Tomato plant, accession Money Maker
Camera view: horizontal (90 deg, fisheye); turntable rotation: 210 degrees
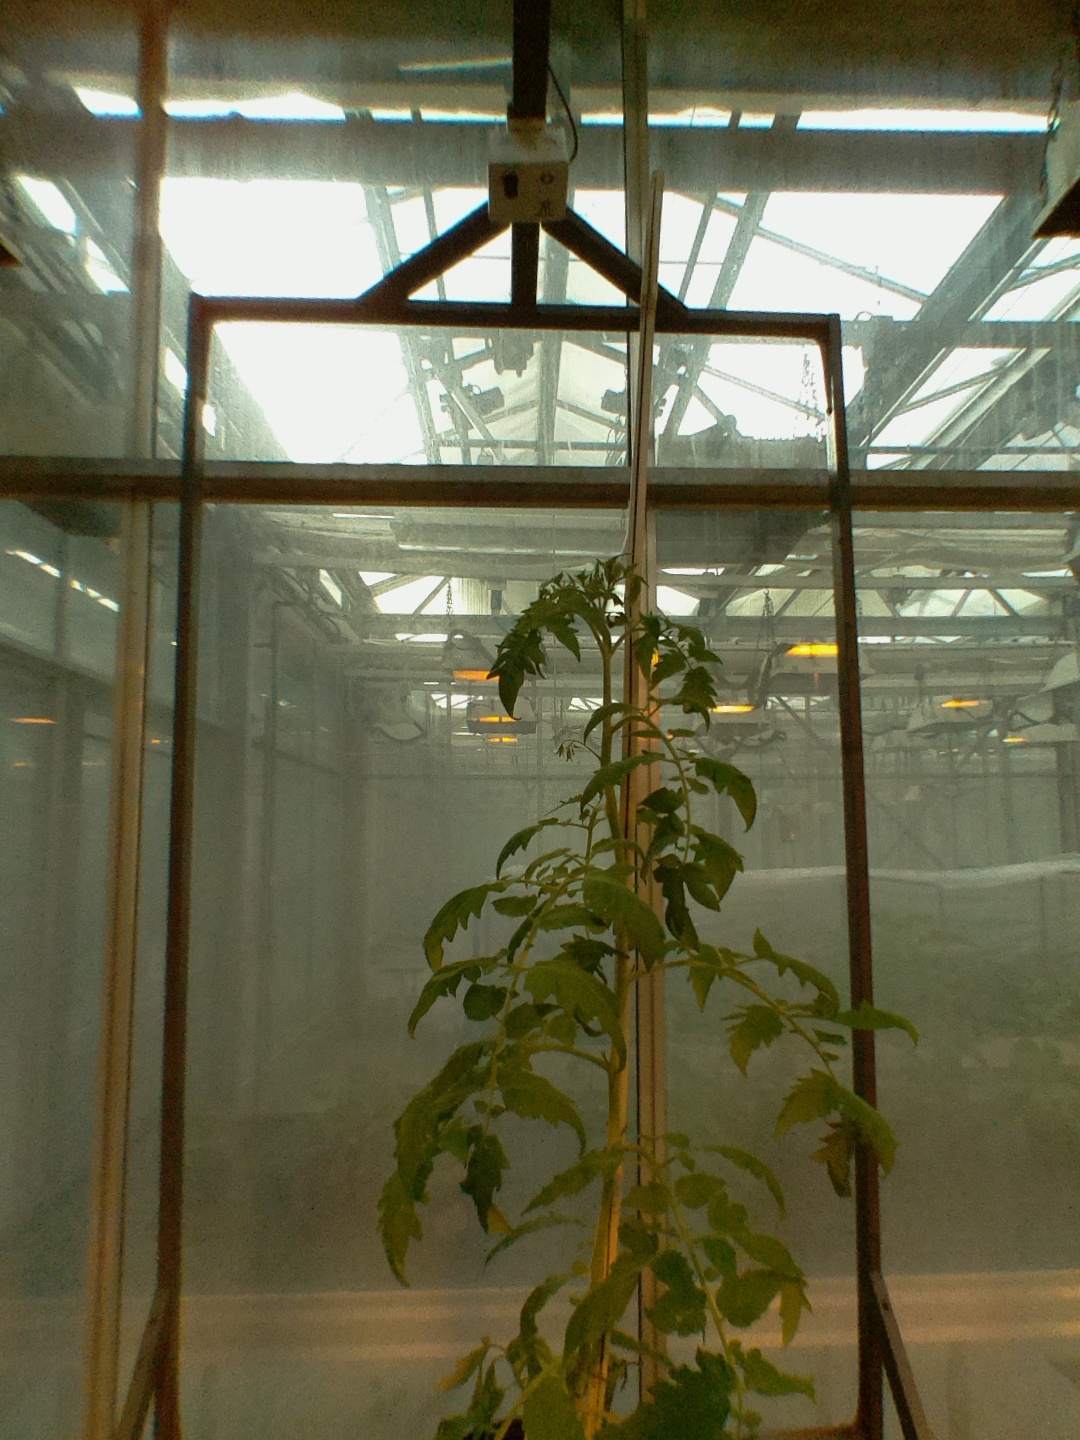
BBCH growth stage 60: First flowers open